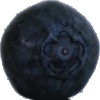
Label: Blueberry 1